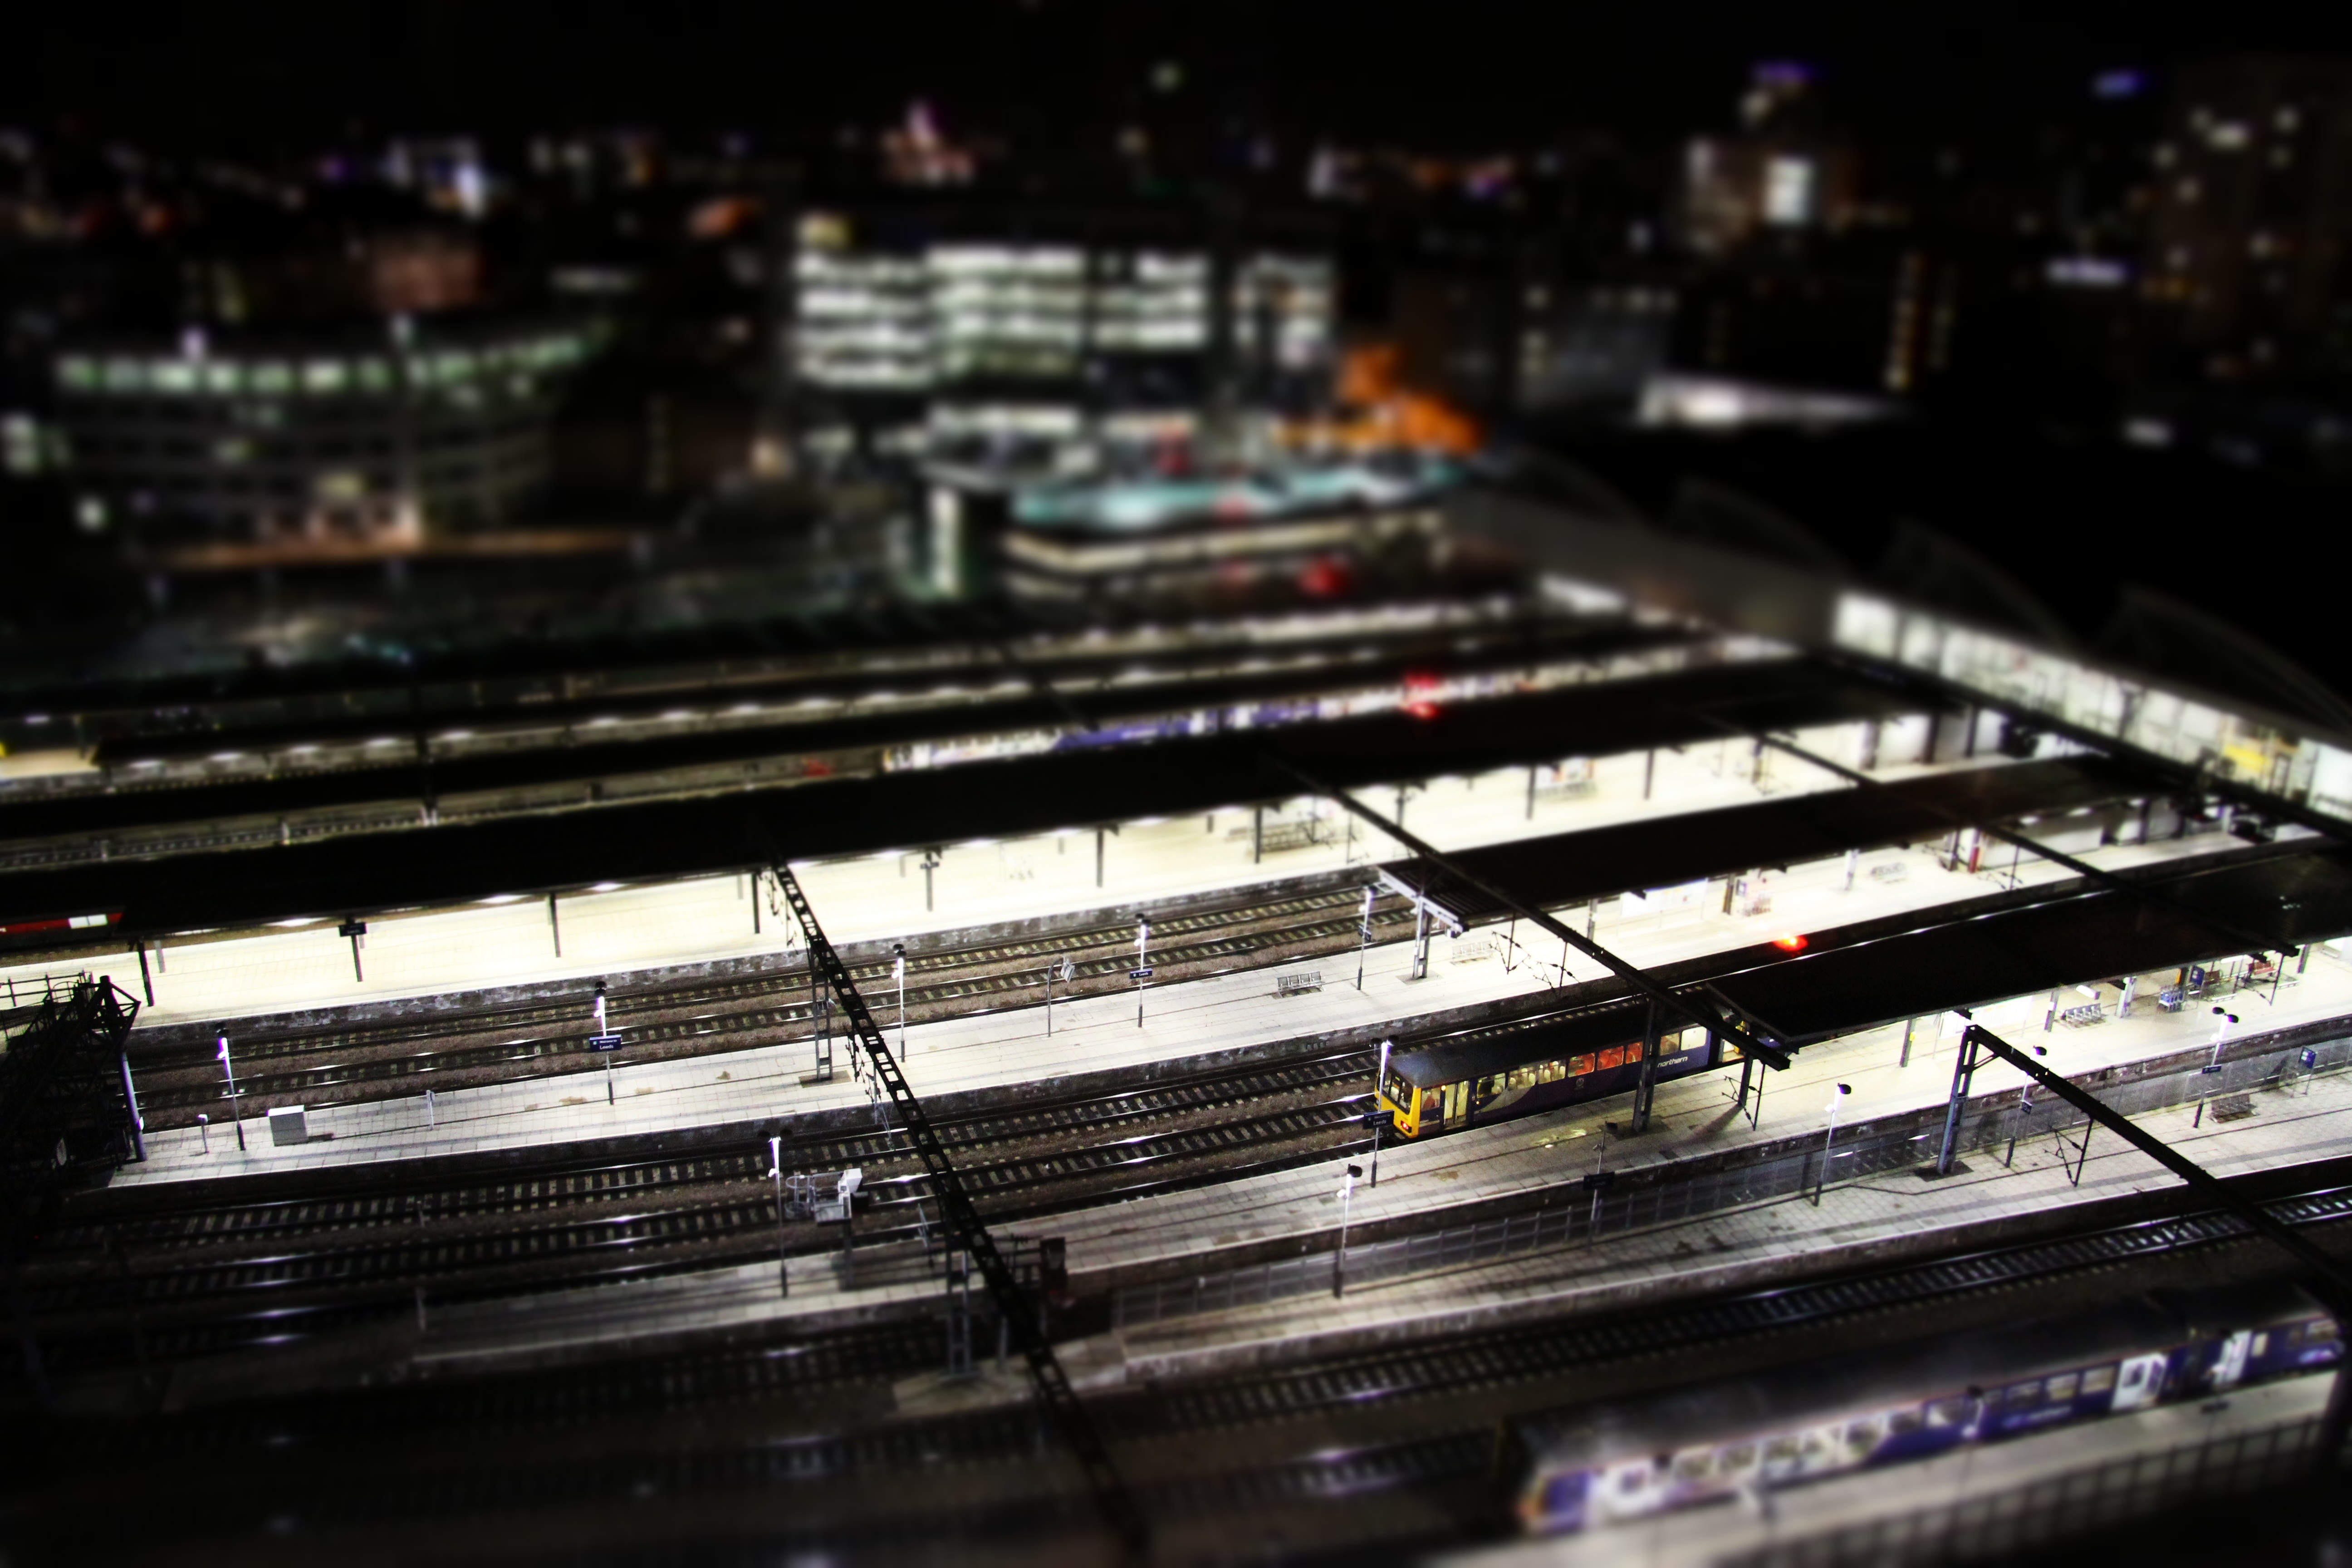
structure, night, train station, stadium, toy train, leeds, arena, trains, night train, sport venue